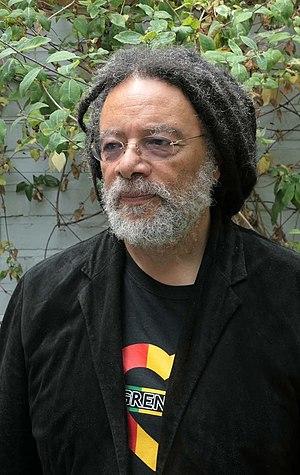
Paul Gilroy est un sociologue anglais, dépositaire de la chaire de sociologie Anthony Giddens de la London School of Economics.